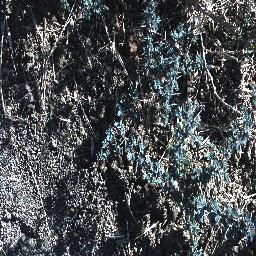
Label: prickly_acacia